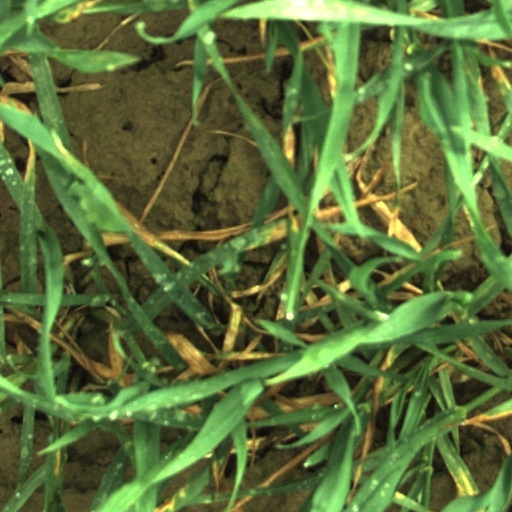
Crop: wheat